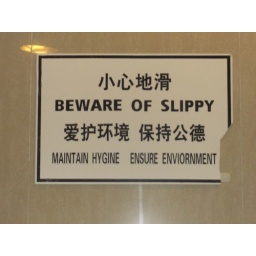
This was the sign in the bathroom of our Japanese restaurant.